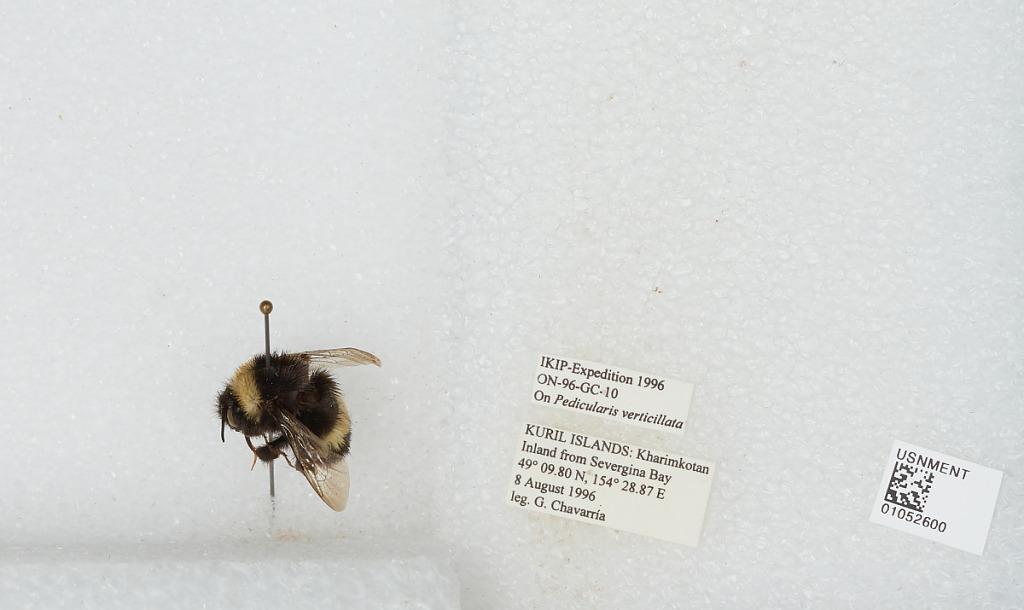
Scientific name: Bombus sp.
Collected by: G. Chavarria
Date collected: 1996-8-8
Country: Russia
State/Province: Sakhalin
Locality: Kuril Islands, Kharimkotan Island, inland from Severgina Bay
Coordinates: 49.1633, 154.481